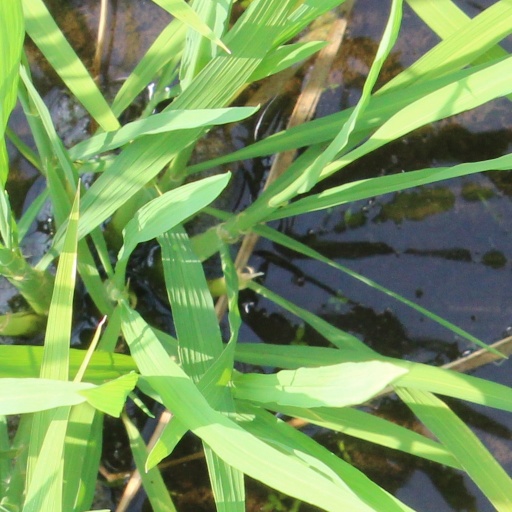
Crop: rice